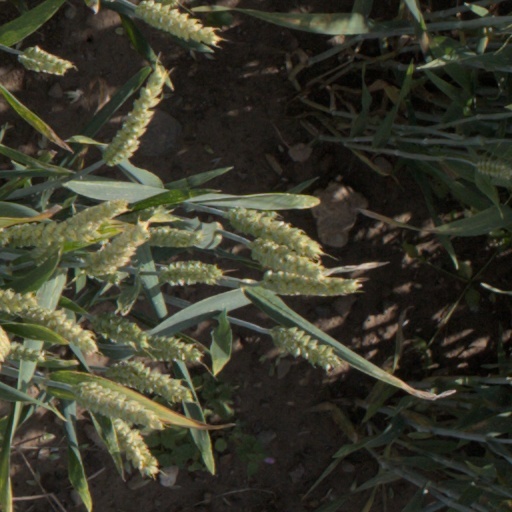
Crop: wheat